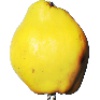
Label: quince